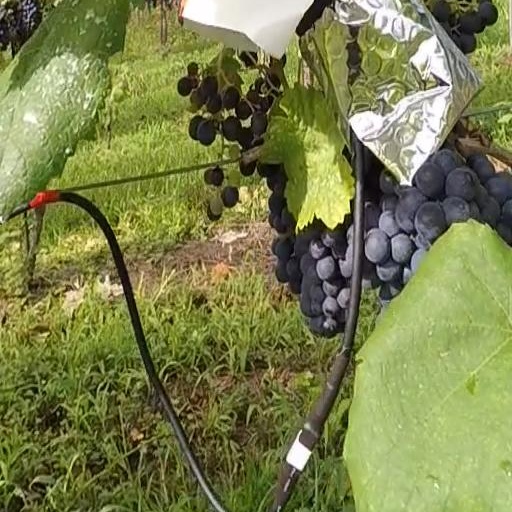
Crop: grape